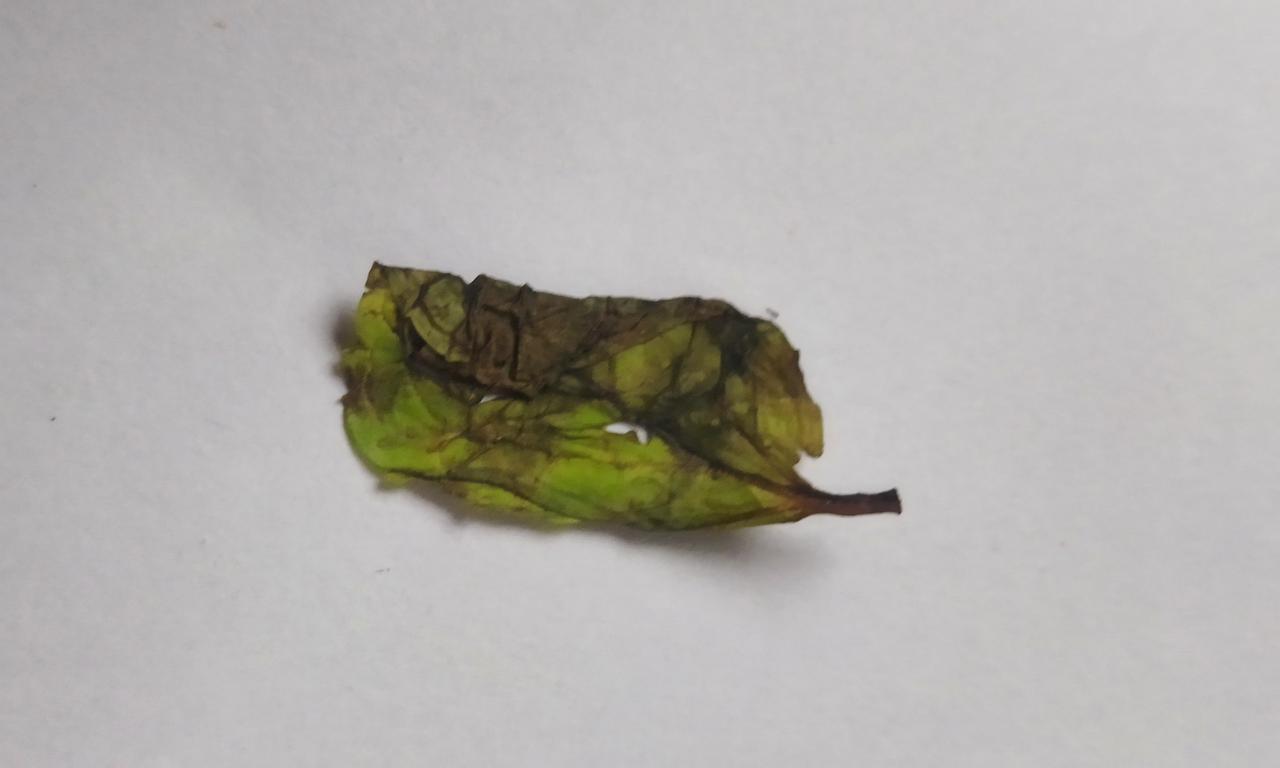
Label: Spoiled